Periodic graph (crystallography)

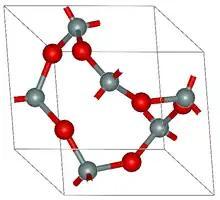
A (large) unit cell of the alpha-quartz crystal net; the black balls are silicon atoms and the red ones are oxygen.

In crystallography, a periodic graph or crystal net is a three-dimensional periodic graph, i.e., a three-dimensional Euclidean graph whose vertices or nodes are points in three-dimensional Euclidean space, and whose edges (or bonds or spacers) are line segments connecting pairs of vertices, periodic in three linearly independent axial directions. There is usually an implicit assumption that the set of vertices are uniformly discrete, i.e., that there is a fixed minimum distance between any two vertices. The vertices may represent positions of atoms or complexes or clusters of atoms such as single-metal ions, molecular building blocks, or secondary building units, while each edge represents a chemical bond or a polymeric ligand.